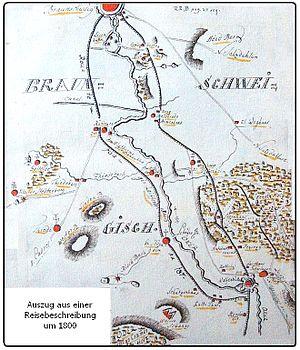
La bataille d'Ölper est une bataille qui se déroule le 13 octobre 1761 à Ölper, dans le cadre de la guerre de Sept Ans. Elle oppose les forces du royaume de France et de l'Électorat de Saxe à celles de la principauté de Brunswick-Wolfenbüttel alliée du Royaume de Prusse, commandées par le prince Frédéric-Auguste de Brunswick-Wolfenbüttel-Œls, fils cadet du duc Charles Iᵉʳ de Brunswick-Wolfenbüttel. Elle se solde par une victoire des Brunswickois qui ont perdu 4 officiers et 145 soldats, contre 52 officiers et 430 soldats pour les Franco-Saxons.